Judith Simonian

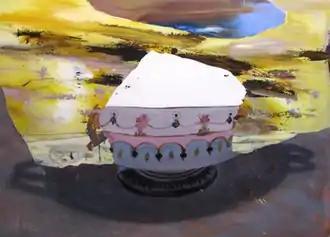
Judith Simonian, "Snow Cone", acrylic on canvas, 46" x 64", 2014.

After moving to New York in 1985, Simonian shifted toward more reflective, urban meditations that express feelings and observations—romance, decadence and shabbiness, modernist claustrophobia—about her environment rather than illustrate it. The paintings offer tactile, often aerial, views through what Suzanne Muchnic calls "a veil of mysticism," composed of hazy curtains of color, shafts of light, louvered blinds and ornate grillwork. They maintain Simonian's mixed-media approach, often using mosaic tiles to further dualities between interior and exterior (e.g., "El Capitan"), decorative and pictorial, and abstract and illusionistic; critics compare the effect to Mondrian’s transformation of natural imagery into patterns of squares and Bonnard's collapse of indoor and outdoor.